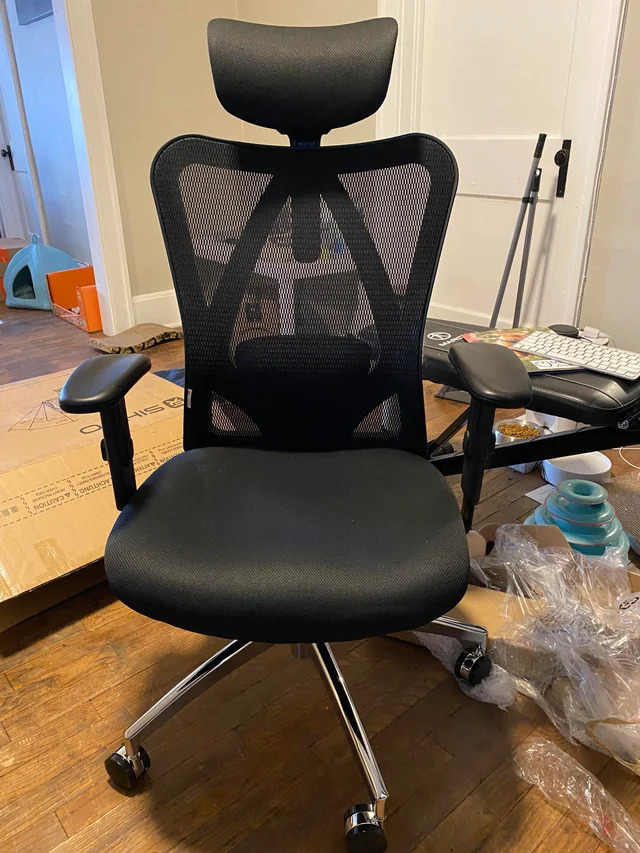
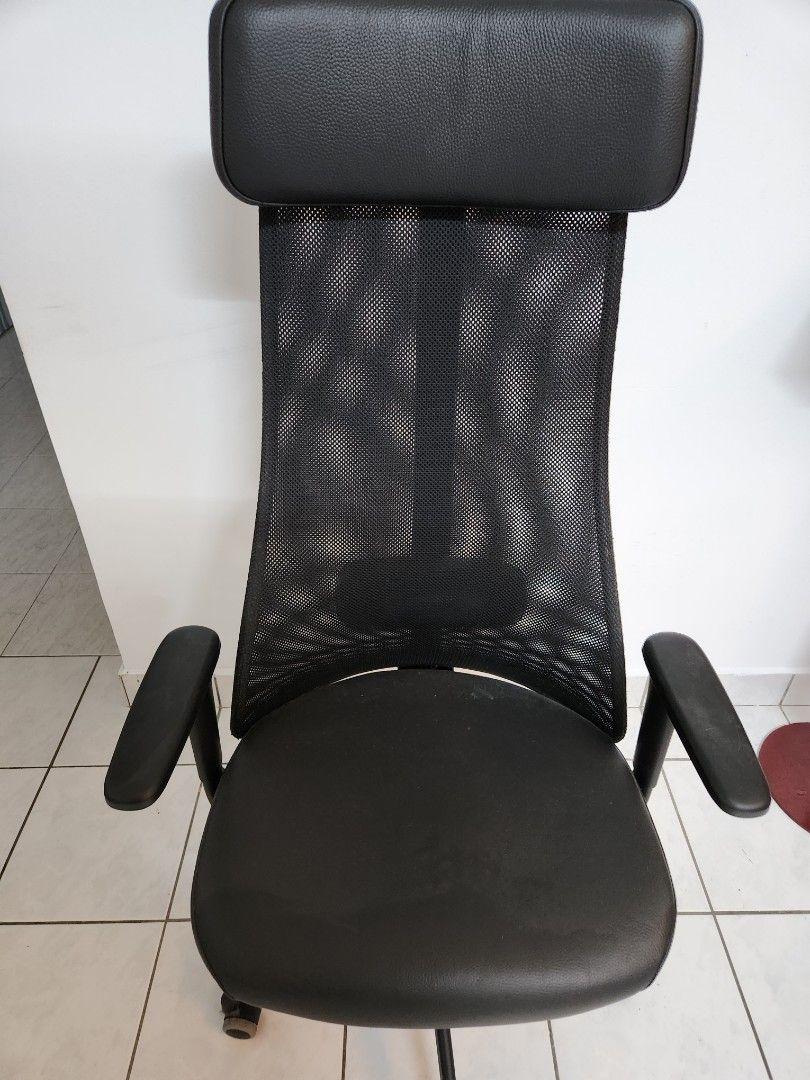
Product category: items_chair
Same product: no